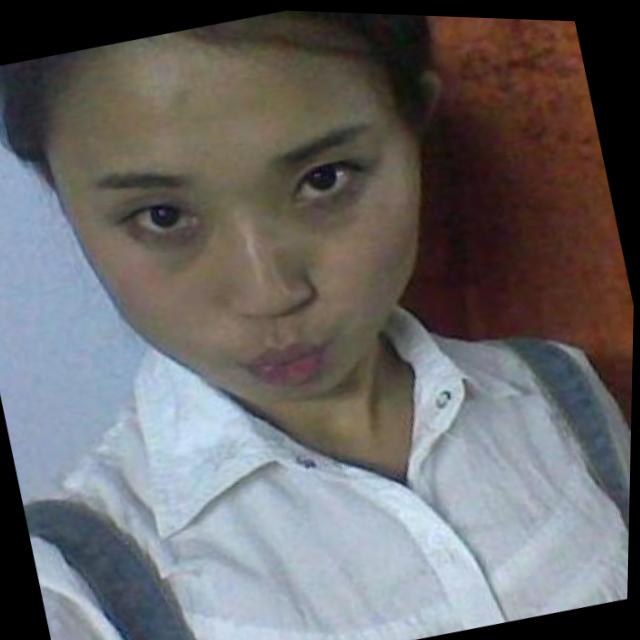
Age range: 21-44